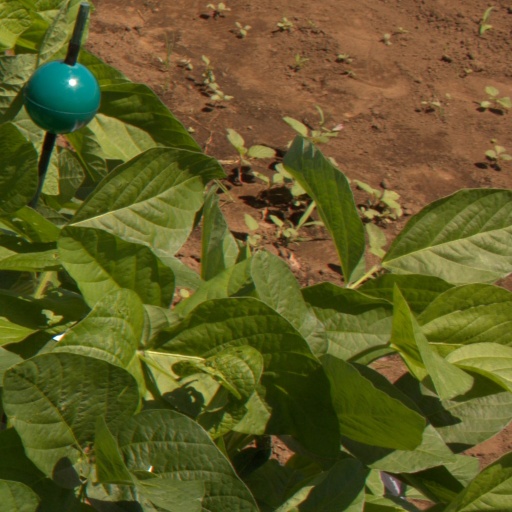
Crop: soybean